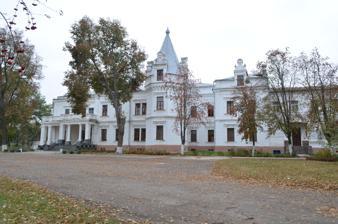
Building: Tereschenko Palace
Country: Ukraine
Year built: 1871
Tereschenko Palace Tereschenko Palace is a palace, now a school, in Andrushivka , Zhytomyr Oblast , Ukraine . It was built in 1871 by Artemy Tereshchenko , a sugar baron of the wealthy Tereshchenko family of entrepreneurs who owned the Andrushivka Sugar Factory. It is a brick palace set in a park, built in the style of French Renaissance Revival architecture . On 25 January 1919 a meeting was held here by the Volyn Revolutionary Committee, and in June 1920 in these walls housed the headquarters of the First Mounted Army. On one of the palace's balconies, the Soviet Commander addressed citizens of Andrushivka in a memorable speech. It was renovated and extended in 1975 and a second floor built over the greenhouse. The interior has the original marble stairs, and the remains of the ancient Greek style ornament on the wall. There is also a preserved old desk used by Tereshchenko. Near the palace there are outbuildings, stables and other buildings and to the rear of the palace is a great fountain of unknown origin. References